Monster Mini Golf

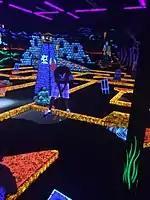

All locations incorporate glow-in-the-dark settings with fluorescent golf balls and monsters. The only consistent features in each franchise are the "Enter at Your Own Risk" sign that hangs above the cast-iron gated entrance to the "cemetery," a hole featuring a mole hill with the cup inside the mole hill, a hole with a tricky path (hole in the middle of a hill followed by an animatronic organ player at the top of the hill), and the trademark clown statue that escorts customers out after the last hole (a reference to the movie "Happy Gilmore"). Locations typically include two party rooms and an arcade with games such as glow-in-the-dark air hockey tables, custom-made glow-in-the-dark pool tables and arcade games as well as ticket redemption games such as glow Skee Ball.